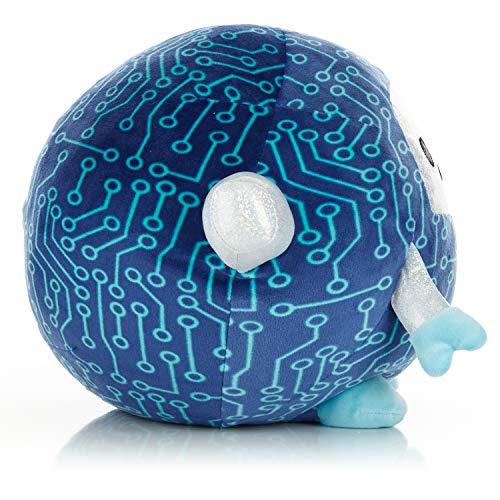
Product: Cuddle Pal - Round Large Robot - Robo - Stuffed Animal Plush 11.5"
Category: Toys & Games | Stuffed Animals & Plush Toys | Stuffed Animals & Teddy Bears
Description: COLLECTIBLE FUN: Plush animals are fun to collect and trade and make great keepsakes for children, teens, and adults.
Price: $12.98
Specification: ProductDimensions:10x10x11.5inches|ItemWeight:11.2ounces|ShippingWeight:11.2ounces(Viewshippingratesandpolicies)|ASIN:B07XLG9QKZ|Itemmodelnumber:91908|Manufacturerrecommendedage:0-17years